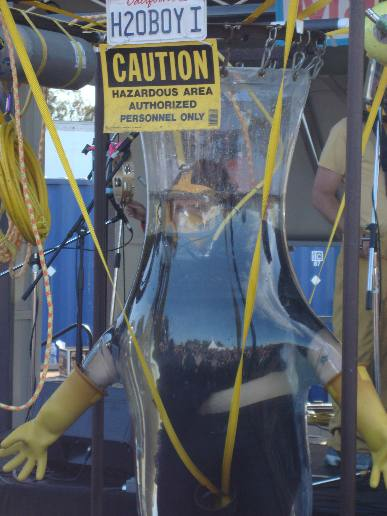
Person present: Yes